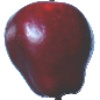
Label: red_delicious_apple